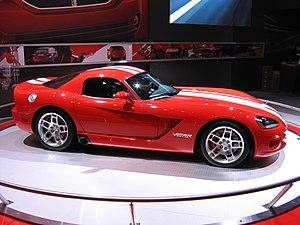
Salon international de l'automobile de Genève 2005 Italiano: Dodge Viper al Salone dell'automobile di Ginevra nel 2005
La Dodge Viper est une voiture de sport, la plus puissante conçue par le constructeur automobile Dodge et par SRT entre 2012 et 2014.